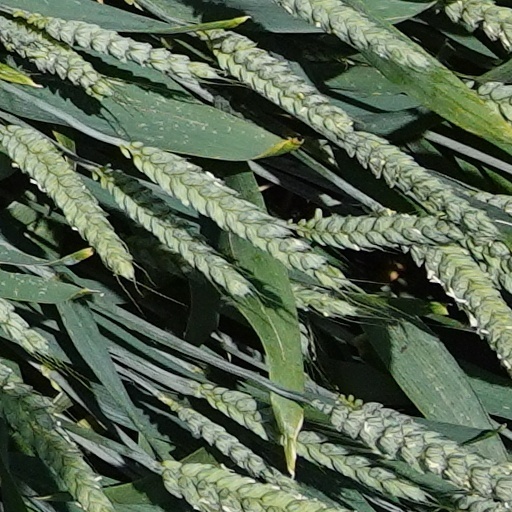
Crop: wheat